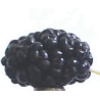
Label: Mulberry 1